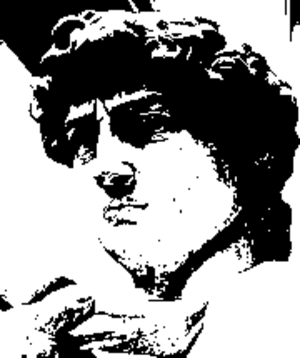
La diffusion d'erreur est une technique d'amélioration du rendu des images infographiques en cas de diminution du nombre de codes de couleurs. Elle se combine à l'anticrénelage. Elle sert dans les systèmes informatiques capables d'afficher seulement un petit nombre de couleurs, et dans les imprimantes, pour lesquelles les pixels n'ont que deux valeurs, avec du toner ou sans.